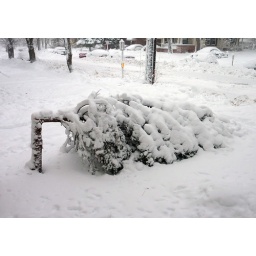
The tree in front of my house bent in half under the weight of the snow